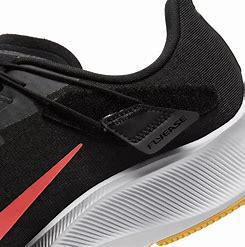
Brand: Nike
Model: Air Zoom Pegasus 37 Flyease